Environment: real
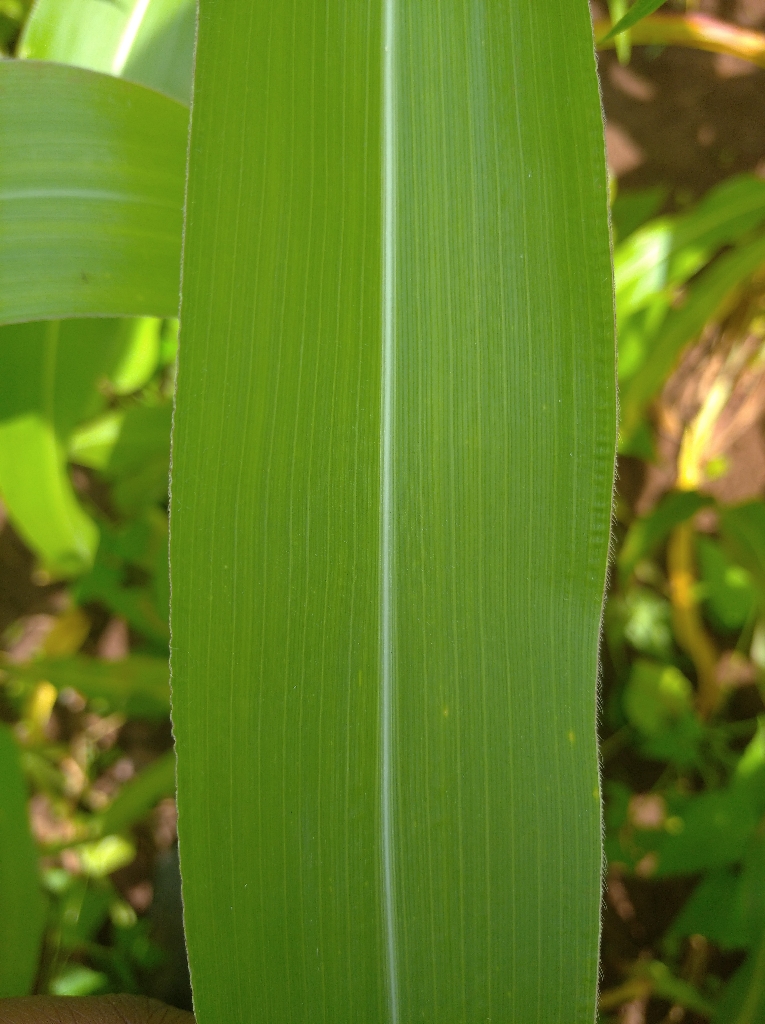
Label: healthy